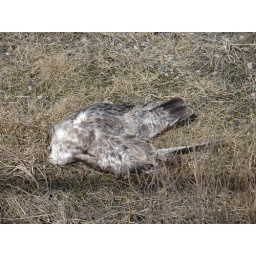
really a dead seagull, which the girls prayed over, followed by a debate about bird heaven